Legal system of Eritrea

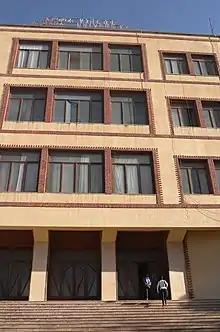
University of Asmara

In 1994, when Eritrea was first formed as an independent nation, much of its new judicial and legal systems were patterned on the legal systems of Ethiopia, the U.S., or international law. While a team of experts from the National Assembly, the Ministry of Justice, and foreign advisers worked to hammer out a constitution and body of laws, the new nation continued to follow an adjusted version of the Ethiopian legal system. By 1996, students at the University of Asmara's law school were still being taught using Ethiopian, American and European legal structures.